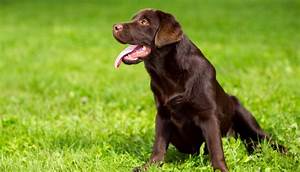
Label: dog